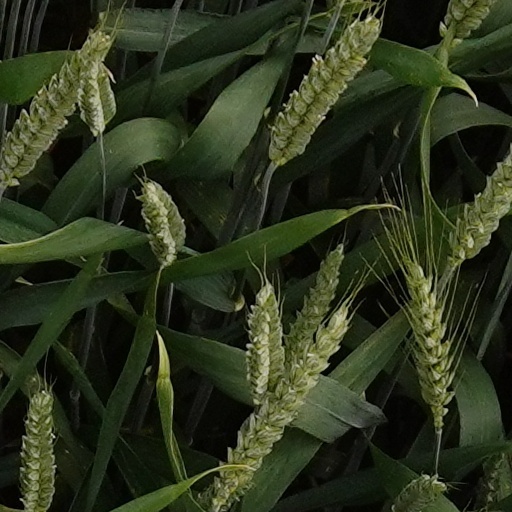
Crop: wheat